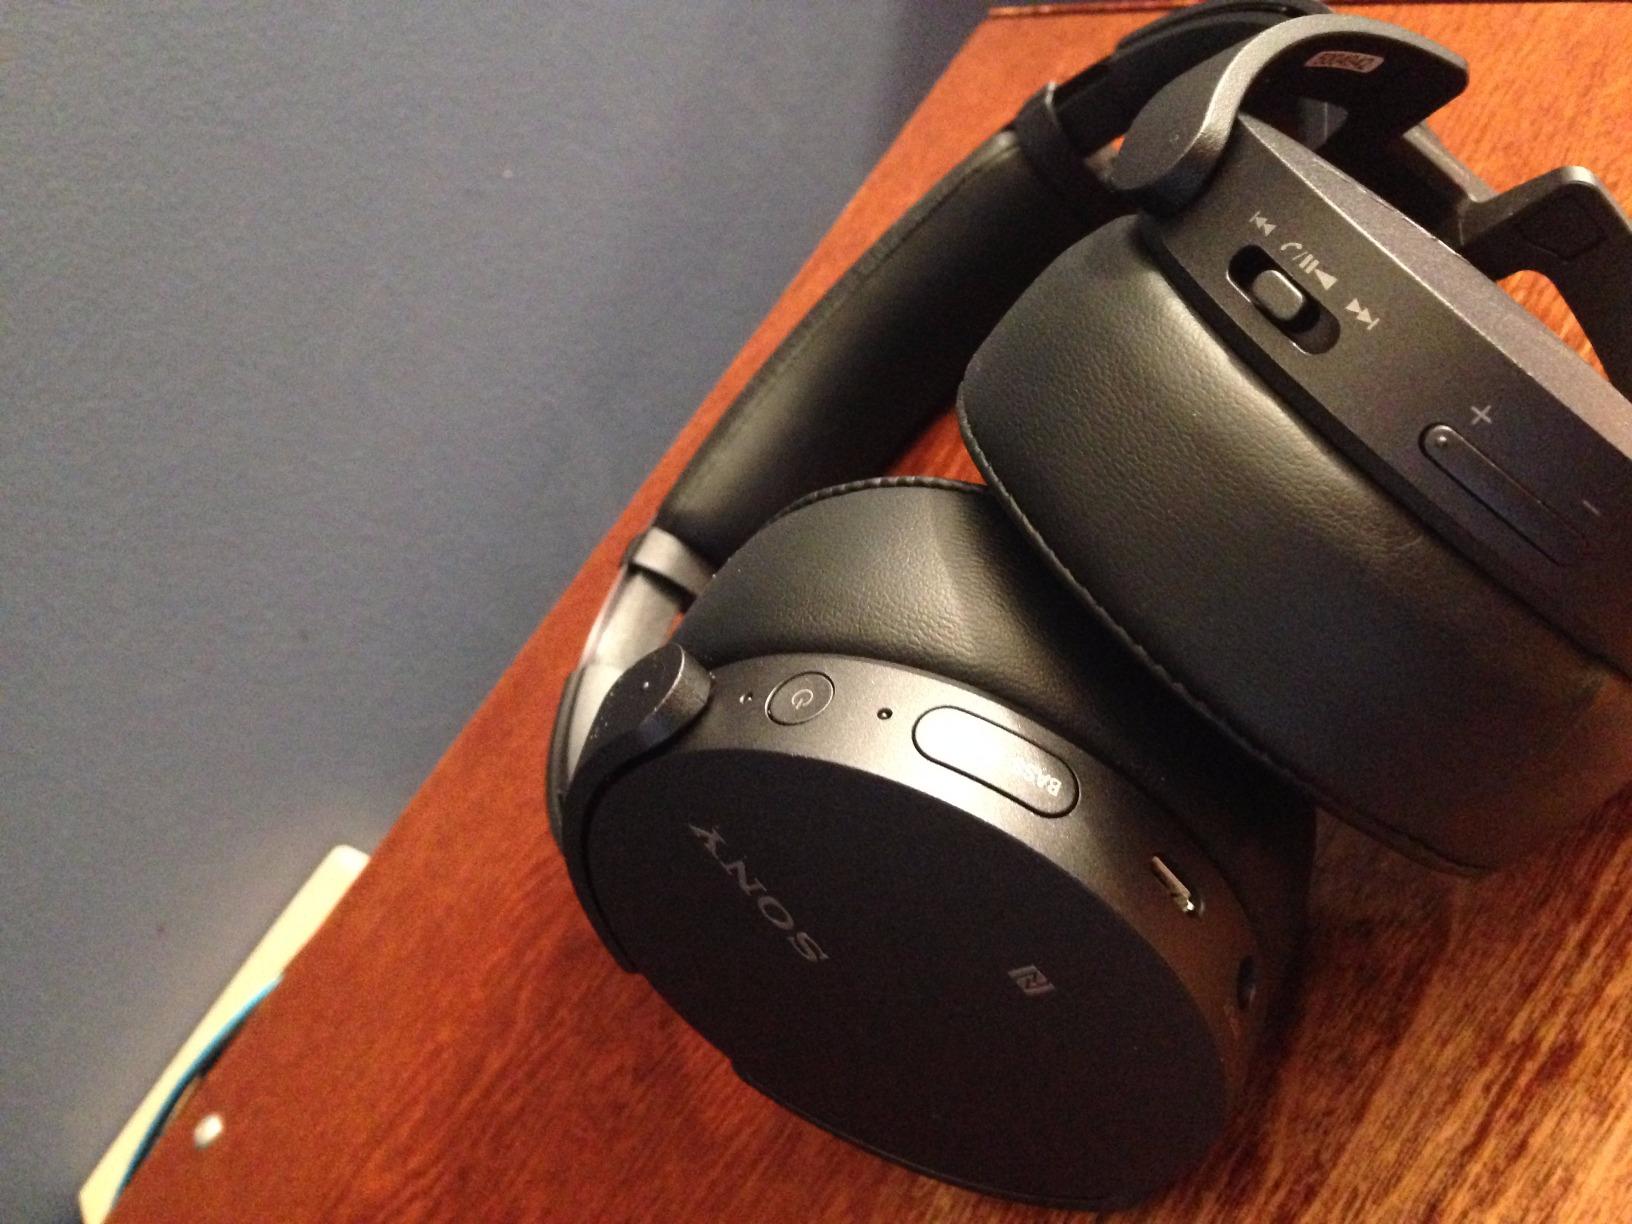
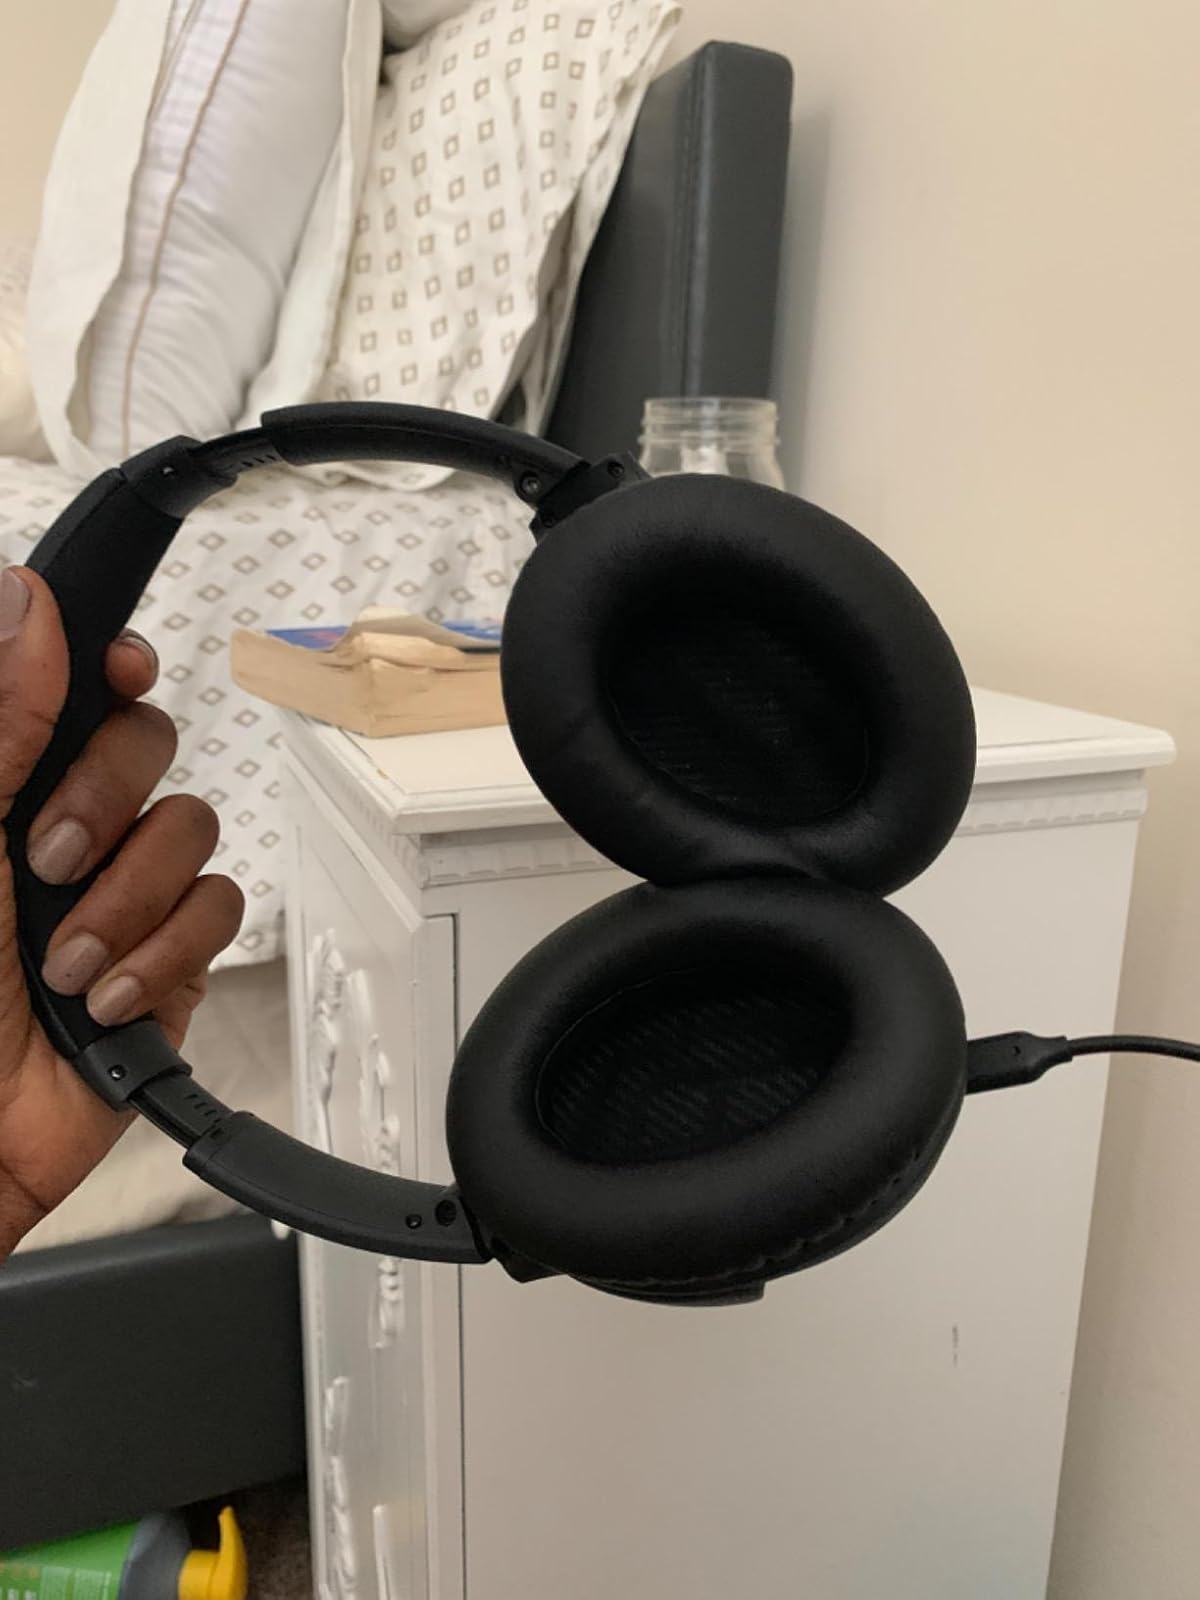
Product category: headphones
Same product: no